Battle of Turtucaia

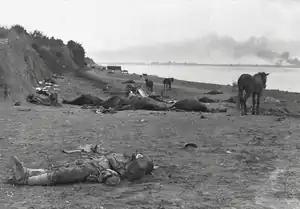
Dead Bulgarian soldiers along the Danube after the battle

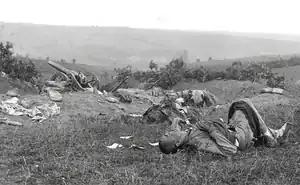
Dead Romanian soldier

The Romanians committed around 39,000 men for the defense of the Turtucaia fortress, and over 34,000 of them became casualties. Only between 3,500 and 4,000 managed to cross the Danube or make their way to Silistra. These were the troops of the 9th Infantry Division, safely evacuated by the four river monitors. While the number of killed and wounded rose to between six and seven thousand men, the vast majority of the garrison - some 480 officers and 28,000 soldiers - surrendered or were captured by the Bulgarians. The attackers also captured all the military material of the fortress, including 62 machine guns and around 150 cannons, among them two Bulgarian batteries captured by Romania during the Second Balkan War. The heaviest fighting was in Sector II where the 79th Regiment, which in general was the unit that resisted the attacks the most, suffered 76% losses - out of 4,659 men some 3,576 were killed or wounded.